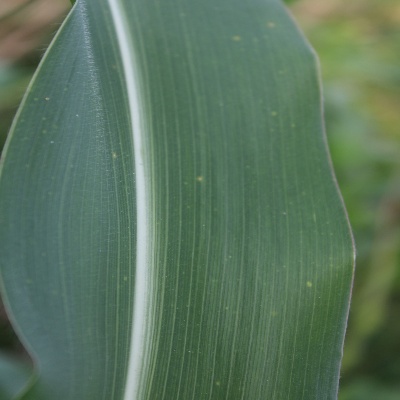
Crop: Maize
Condition: leaf spot